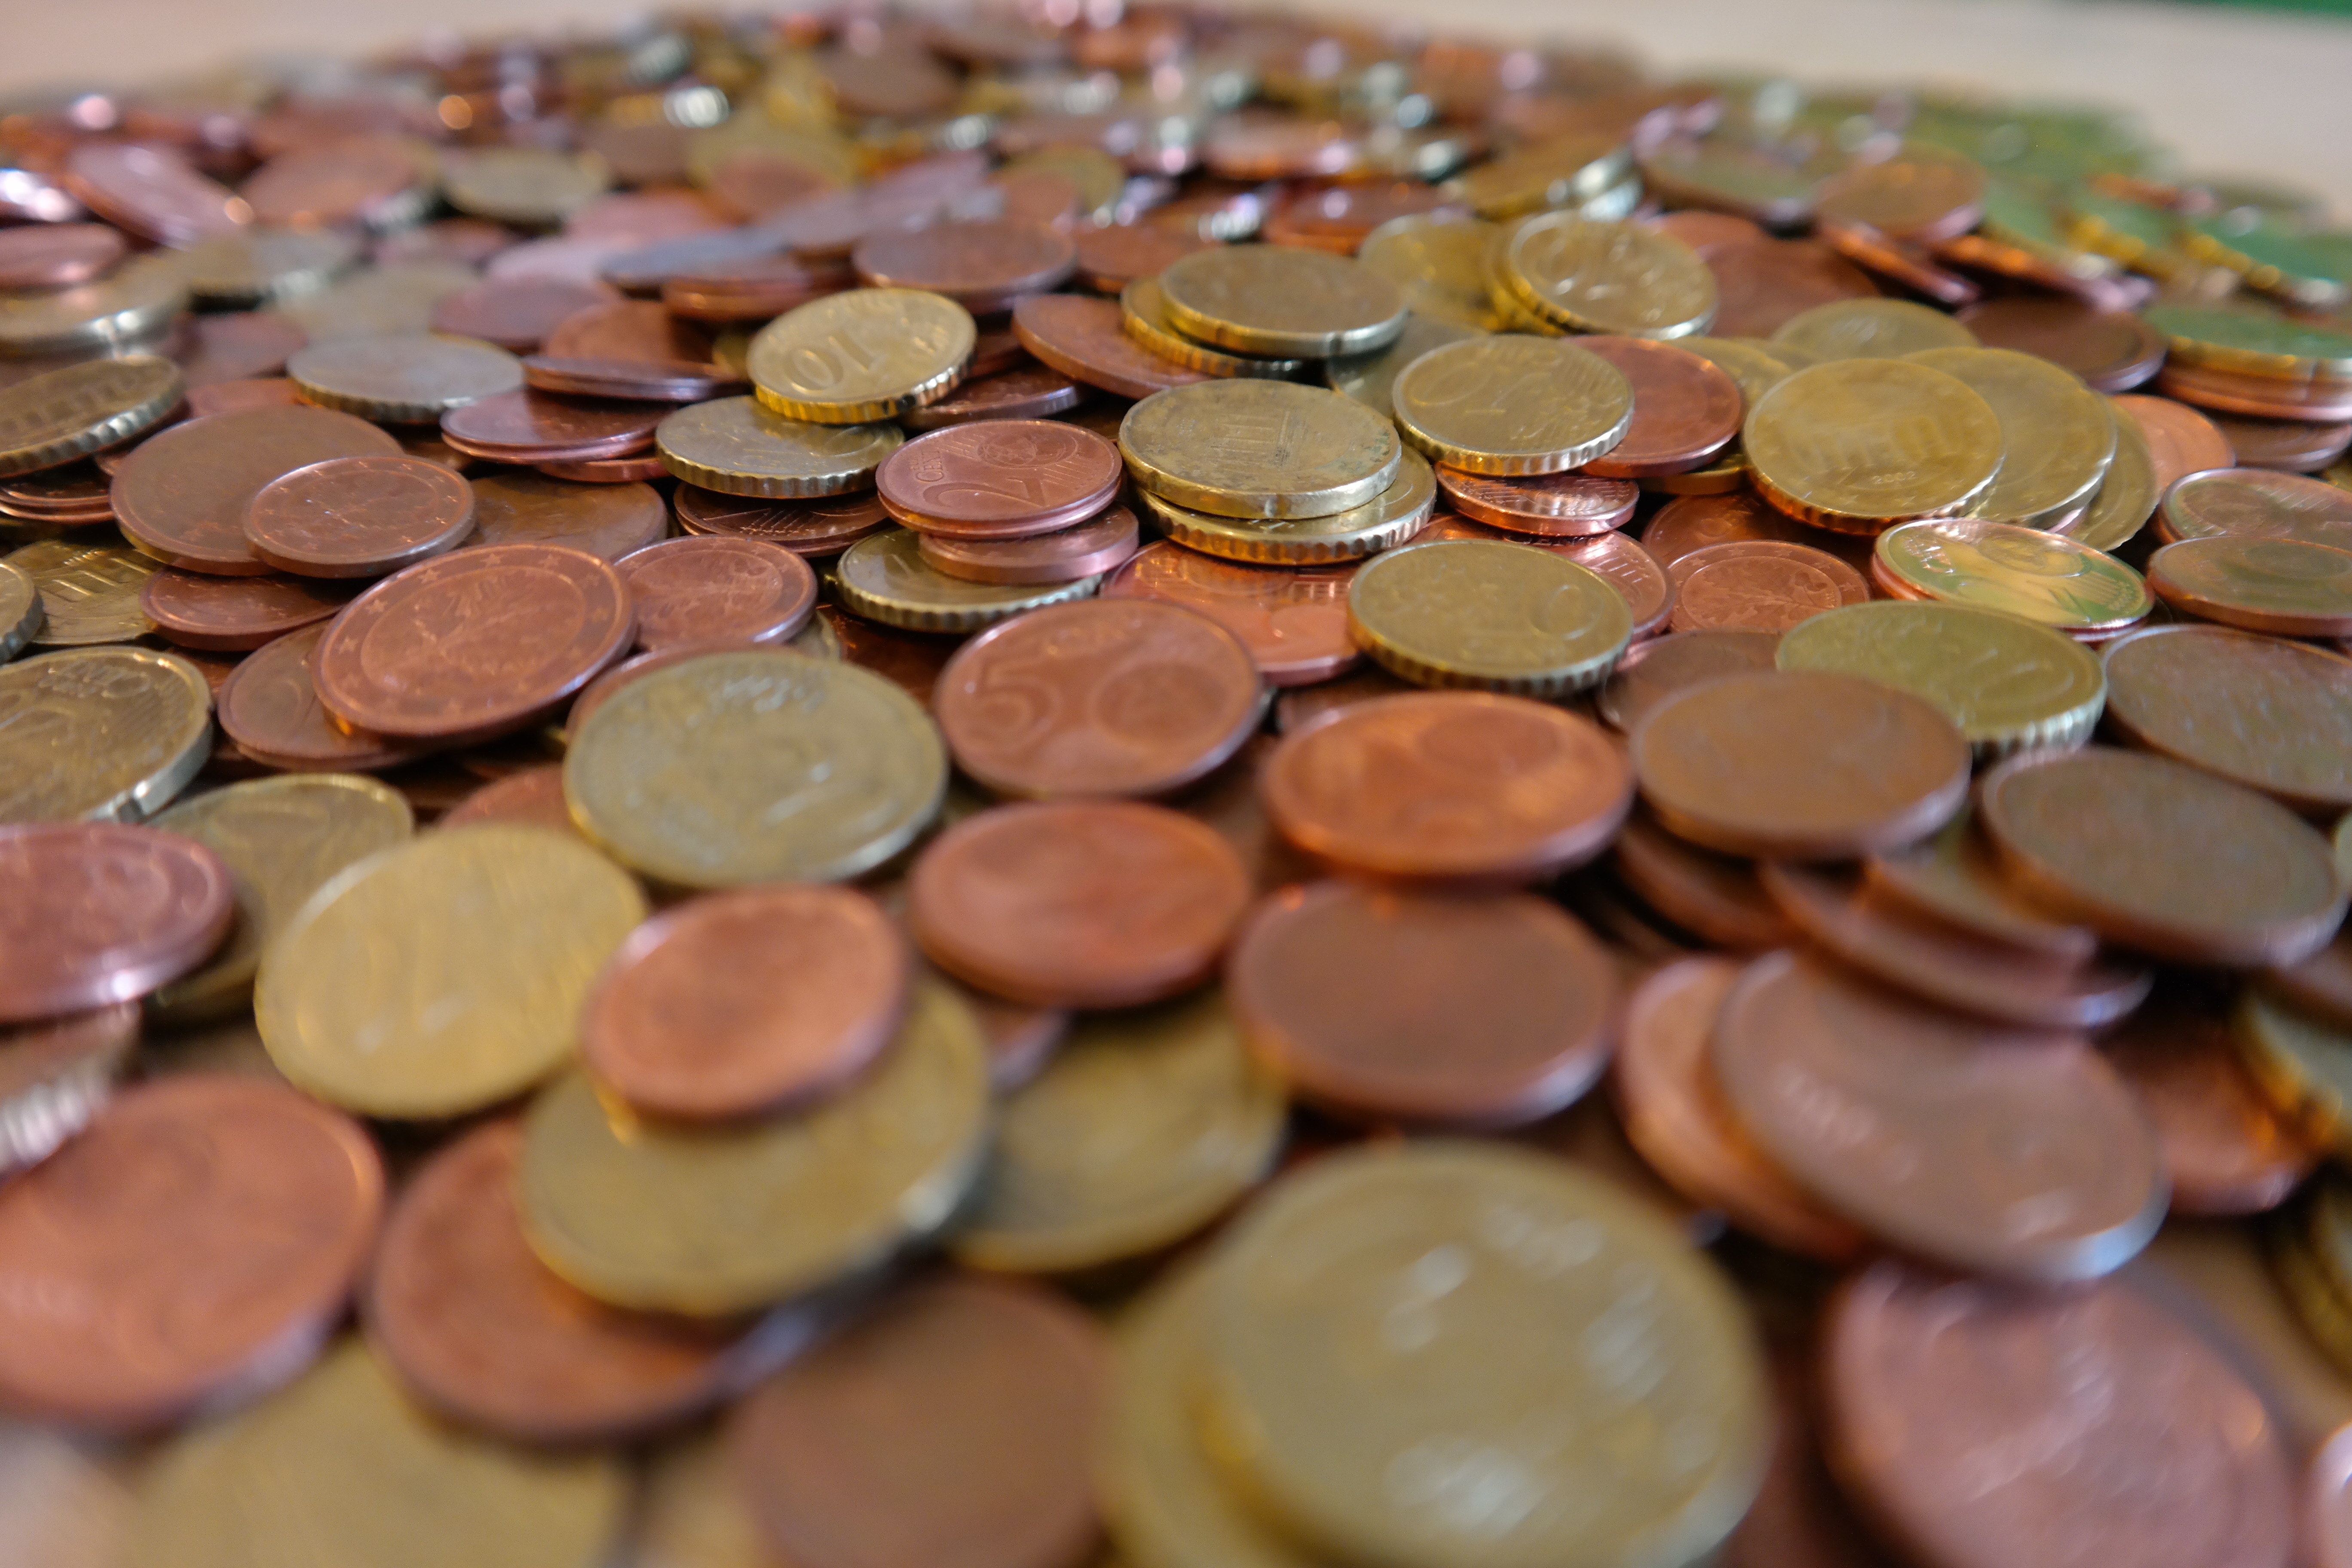
metal, money, material, cash, brass, copper, currency, euro, coin, shiny, value, coins, cent, metal money, finance, loose change, pay, specie, valuable, dime pieces, nordic gold, brass alloy